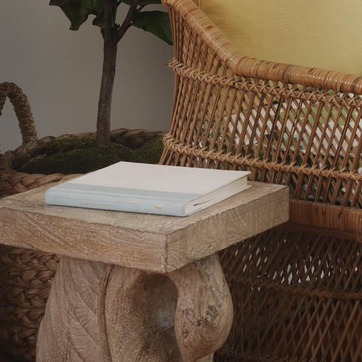
Material: paper